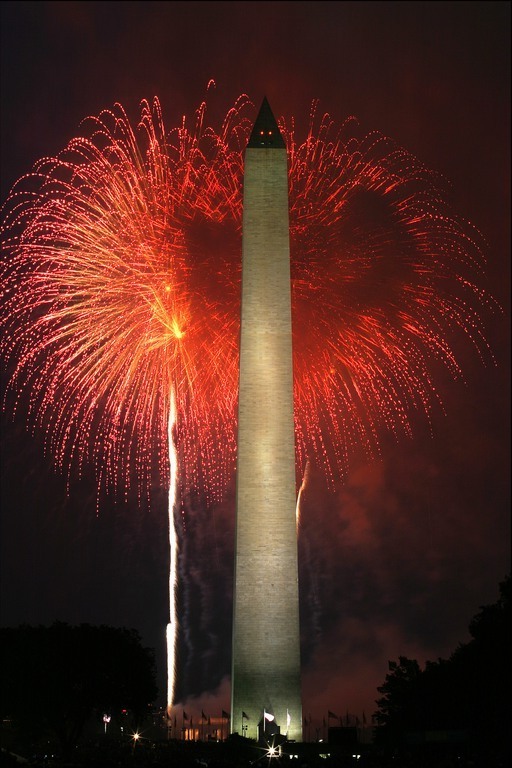
Label: not_food